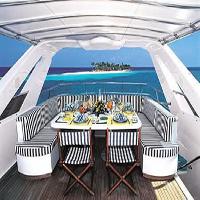
Weather: sun or clear